NASCAR Craftsman Truck Series at Martinsville

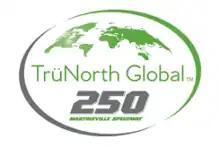
TrüNorth Global was the title sponsor of the race in 2019

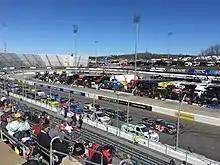
The 2019 Truck Series spring race at Martinsville

In 2020, as part of schedule realignment, the fall race became the only Truck Series race at the track as NASCAR decided to give the track one Xfinity Series race instead. This schedule change was done in a swap with Richmond Raceway, which previously had two Xfinity Series races and zero Truck Series races and would now have one Xfinity Series race and one Truck Series race (which replaced the spring race at Martinsville).